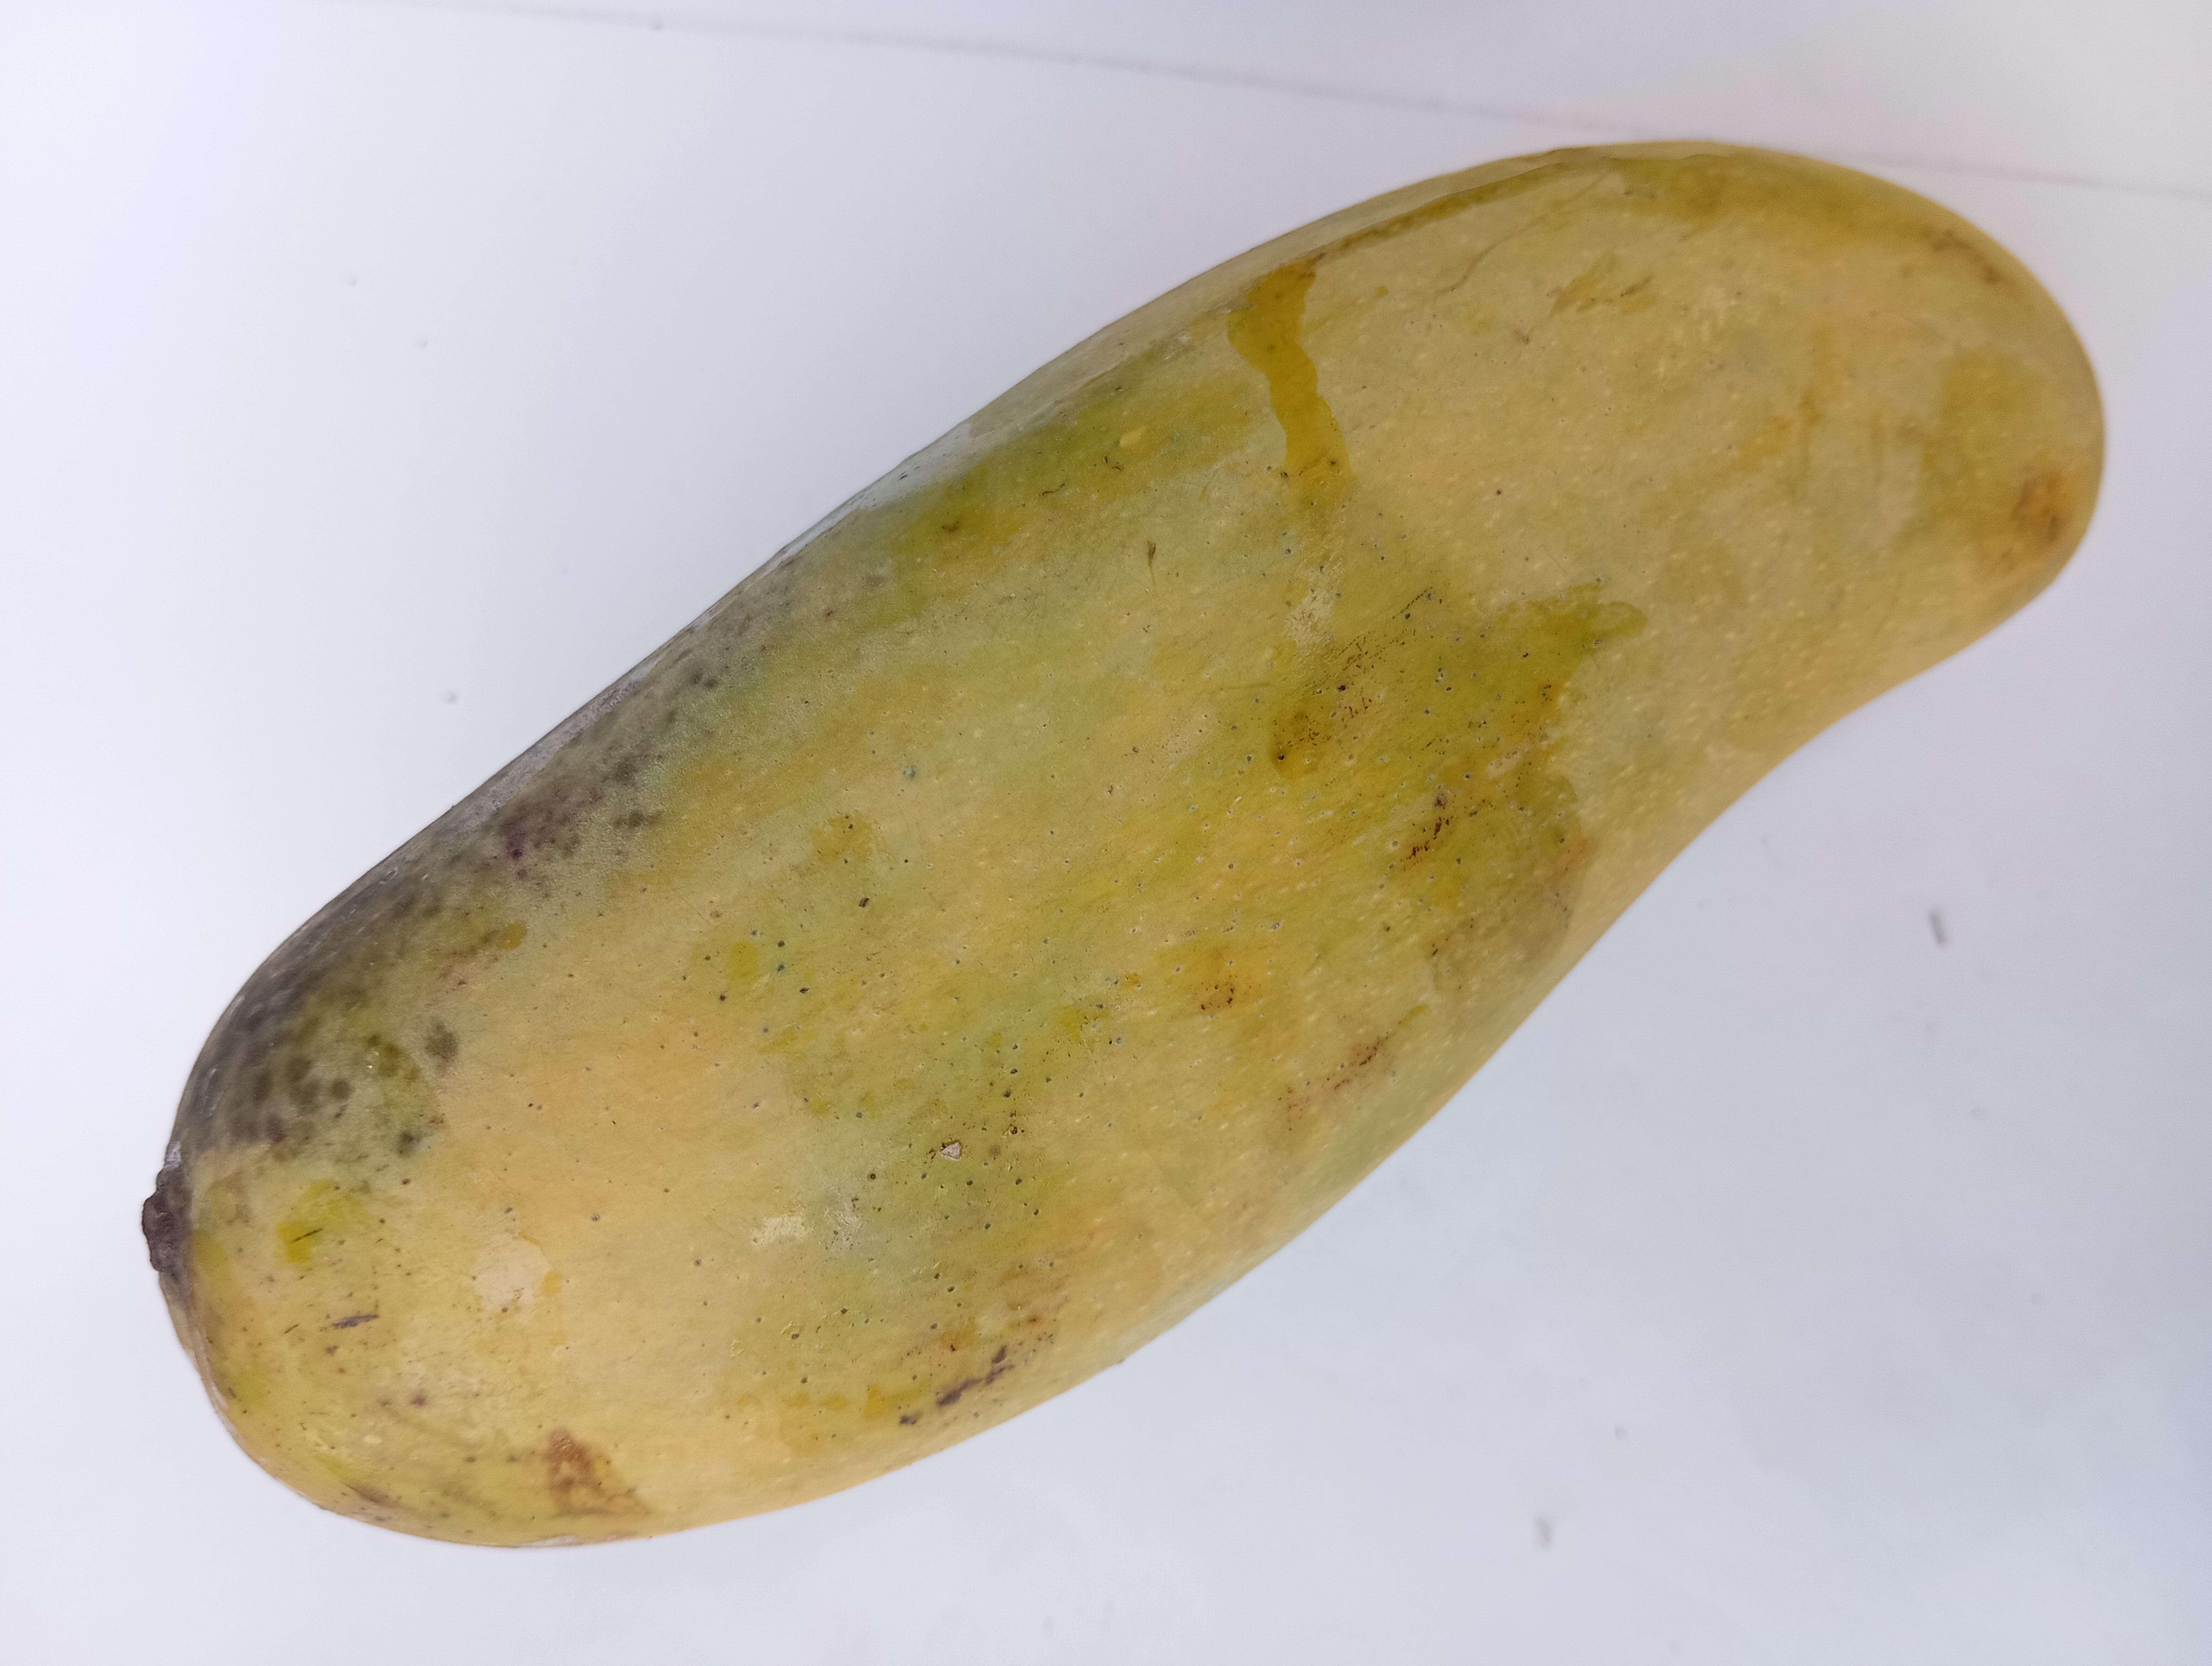
Mango variety: Banana